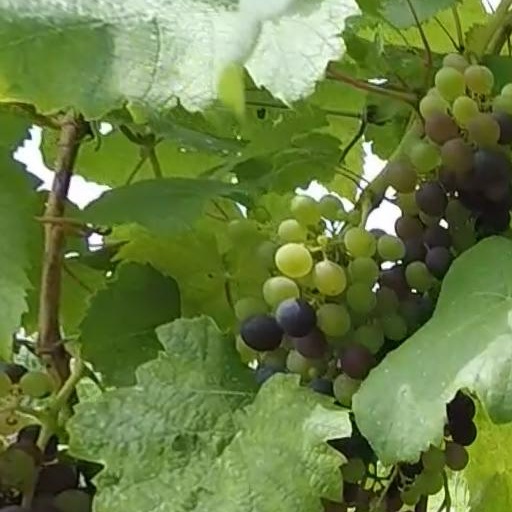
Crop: grape